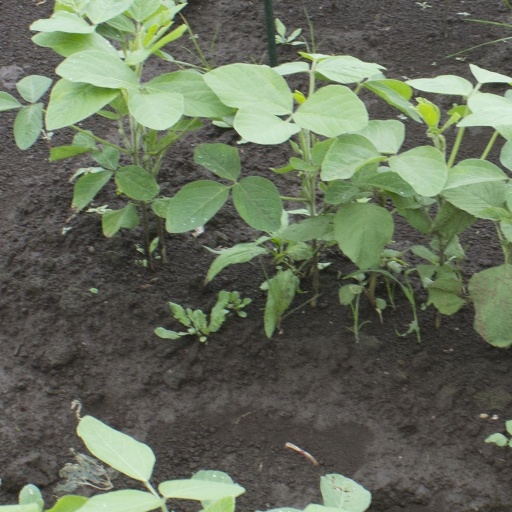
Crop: soybean